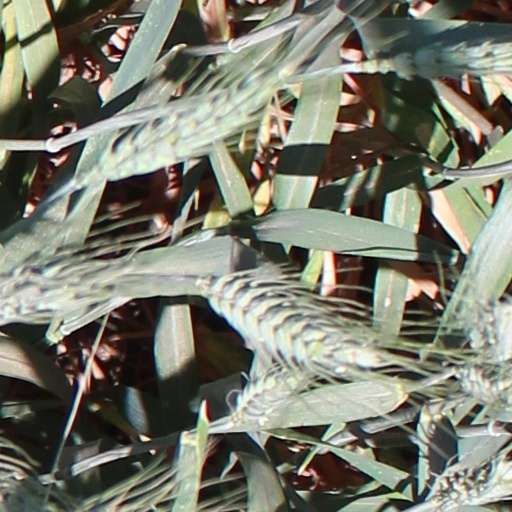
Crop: wheat